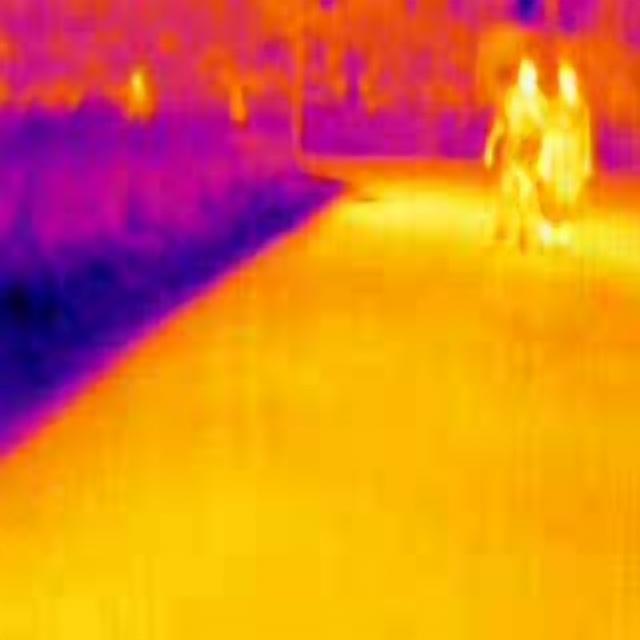
Detected objects:
label: person
label: person
label: person